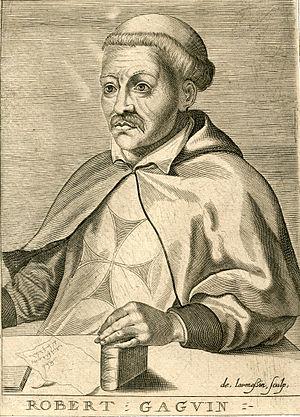
Gravure de Robert Gaguin (1433-1501) par Nicolas III de Larmessin (1684-1755).
Robert Gaguin, né pendant l'hiver 1433-34, sans doute à Calonne-sur-la-Lys près de Béthune, et mort le 22 mai 1501 à Paris, est un religieux, diplomate, humaniste et historien français, ministre général de l'ordre des Trinitaires.